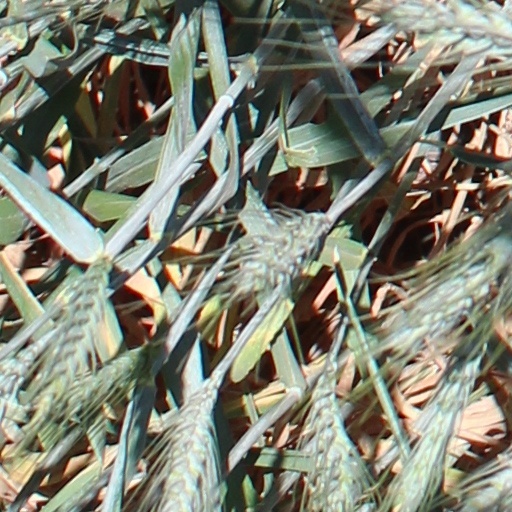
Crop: wheat